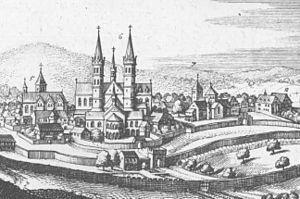
L’architecture carolingienne se développe du milieu du VIIIᵉ siècle à la fin du Xᵉ siècle à partir de références paléo-chrétiennes avec la renaissance carolingienne. Elle marque en Occident un renouveau artistique dans un cadre chrétien qui se structure et où le monachisme est théorisé. L'architecture carolingienne représente la formulation concrète d'une pensée et de sa fonction. L'organisation des structures des plans romans vient très directement de l'élaboration de l'époque carolingienne et l'ordonnance des westwerks carolingiens puis ottoniens a préparé les façades de l'époque romane. Il nous reste cependant très peu de monuments et de vestiges de cette époque, la plupart ayant été remplacés par des monuments plus grands et plus récents de style roman et gothique mais les fouilles et les textes permettent des restitutions.
Située près de Cassel en Allemagne, l'abbaye de Fulda fut fondée en 744 par Sturmius, un disciple de saint Boniface. Richement dotée par Carloman, l'abbaye de Fulda adopta la règle bénédictine que Sturm avait rapportée du Mont-Cassin.